Battle of Fort Beauséjour

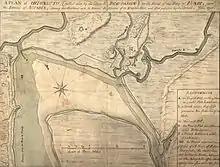
Map of Chignecto (1755)

In 1750, the Governor of New France Jacques-Pierre de la Jonquière heard that the English were building a fort in the region of Acadia. This fort later became Fort Lawrence. In response, the French decided to build Fort Beauséjour. The building of the fort began in 1751 and the plans created by a military engineer named Jacau de Fiedmont, who became a lieutenant in 1752. Fiedmont was responsible for the construction of the fort as well as for the plans of its defence. The fort was supposed to be strong enough to withstand bombardment, but Fort Beauséjour was not completely finished in 1755, for multiple reasons. To begin with, the fort's priest Abbé Le Loutre decided to reallocate manpower to an irrigation project. Also, Louis du Chambon de Vergor, the military commander at Fort Beauséjour in 1754, was more concerned with keeping the money for himself and was therefore not putting the resources to use strengthening the defences of Fort Beauséjour. Jacau de Fiedmont's journal, The Siege of Beauséjour in 1755: A Journal of the Attack on Beauséjour, puts emphasis on the point that if the fortifications would have been completed by the beginning of the siege, the Fort would have had higher resistance against bombardment which would have increased the morale of the French and Acadian defenders. Fiedmont continually insisted on working on the defences because of the fort's weaknesses, yet this work was never completed.